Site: brandenburg
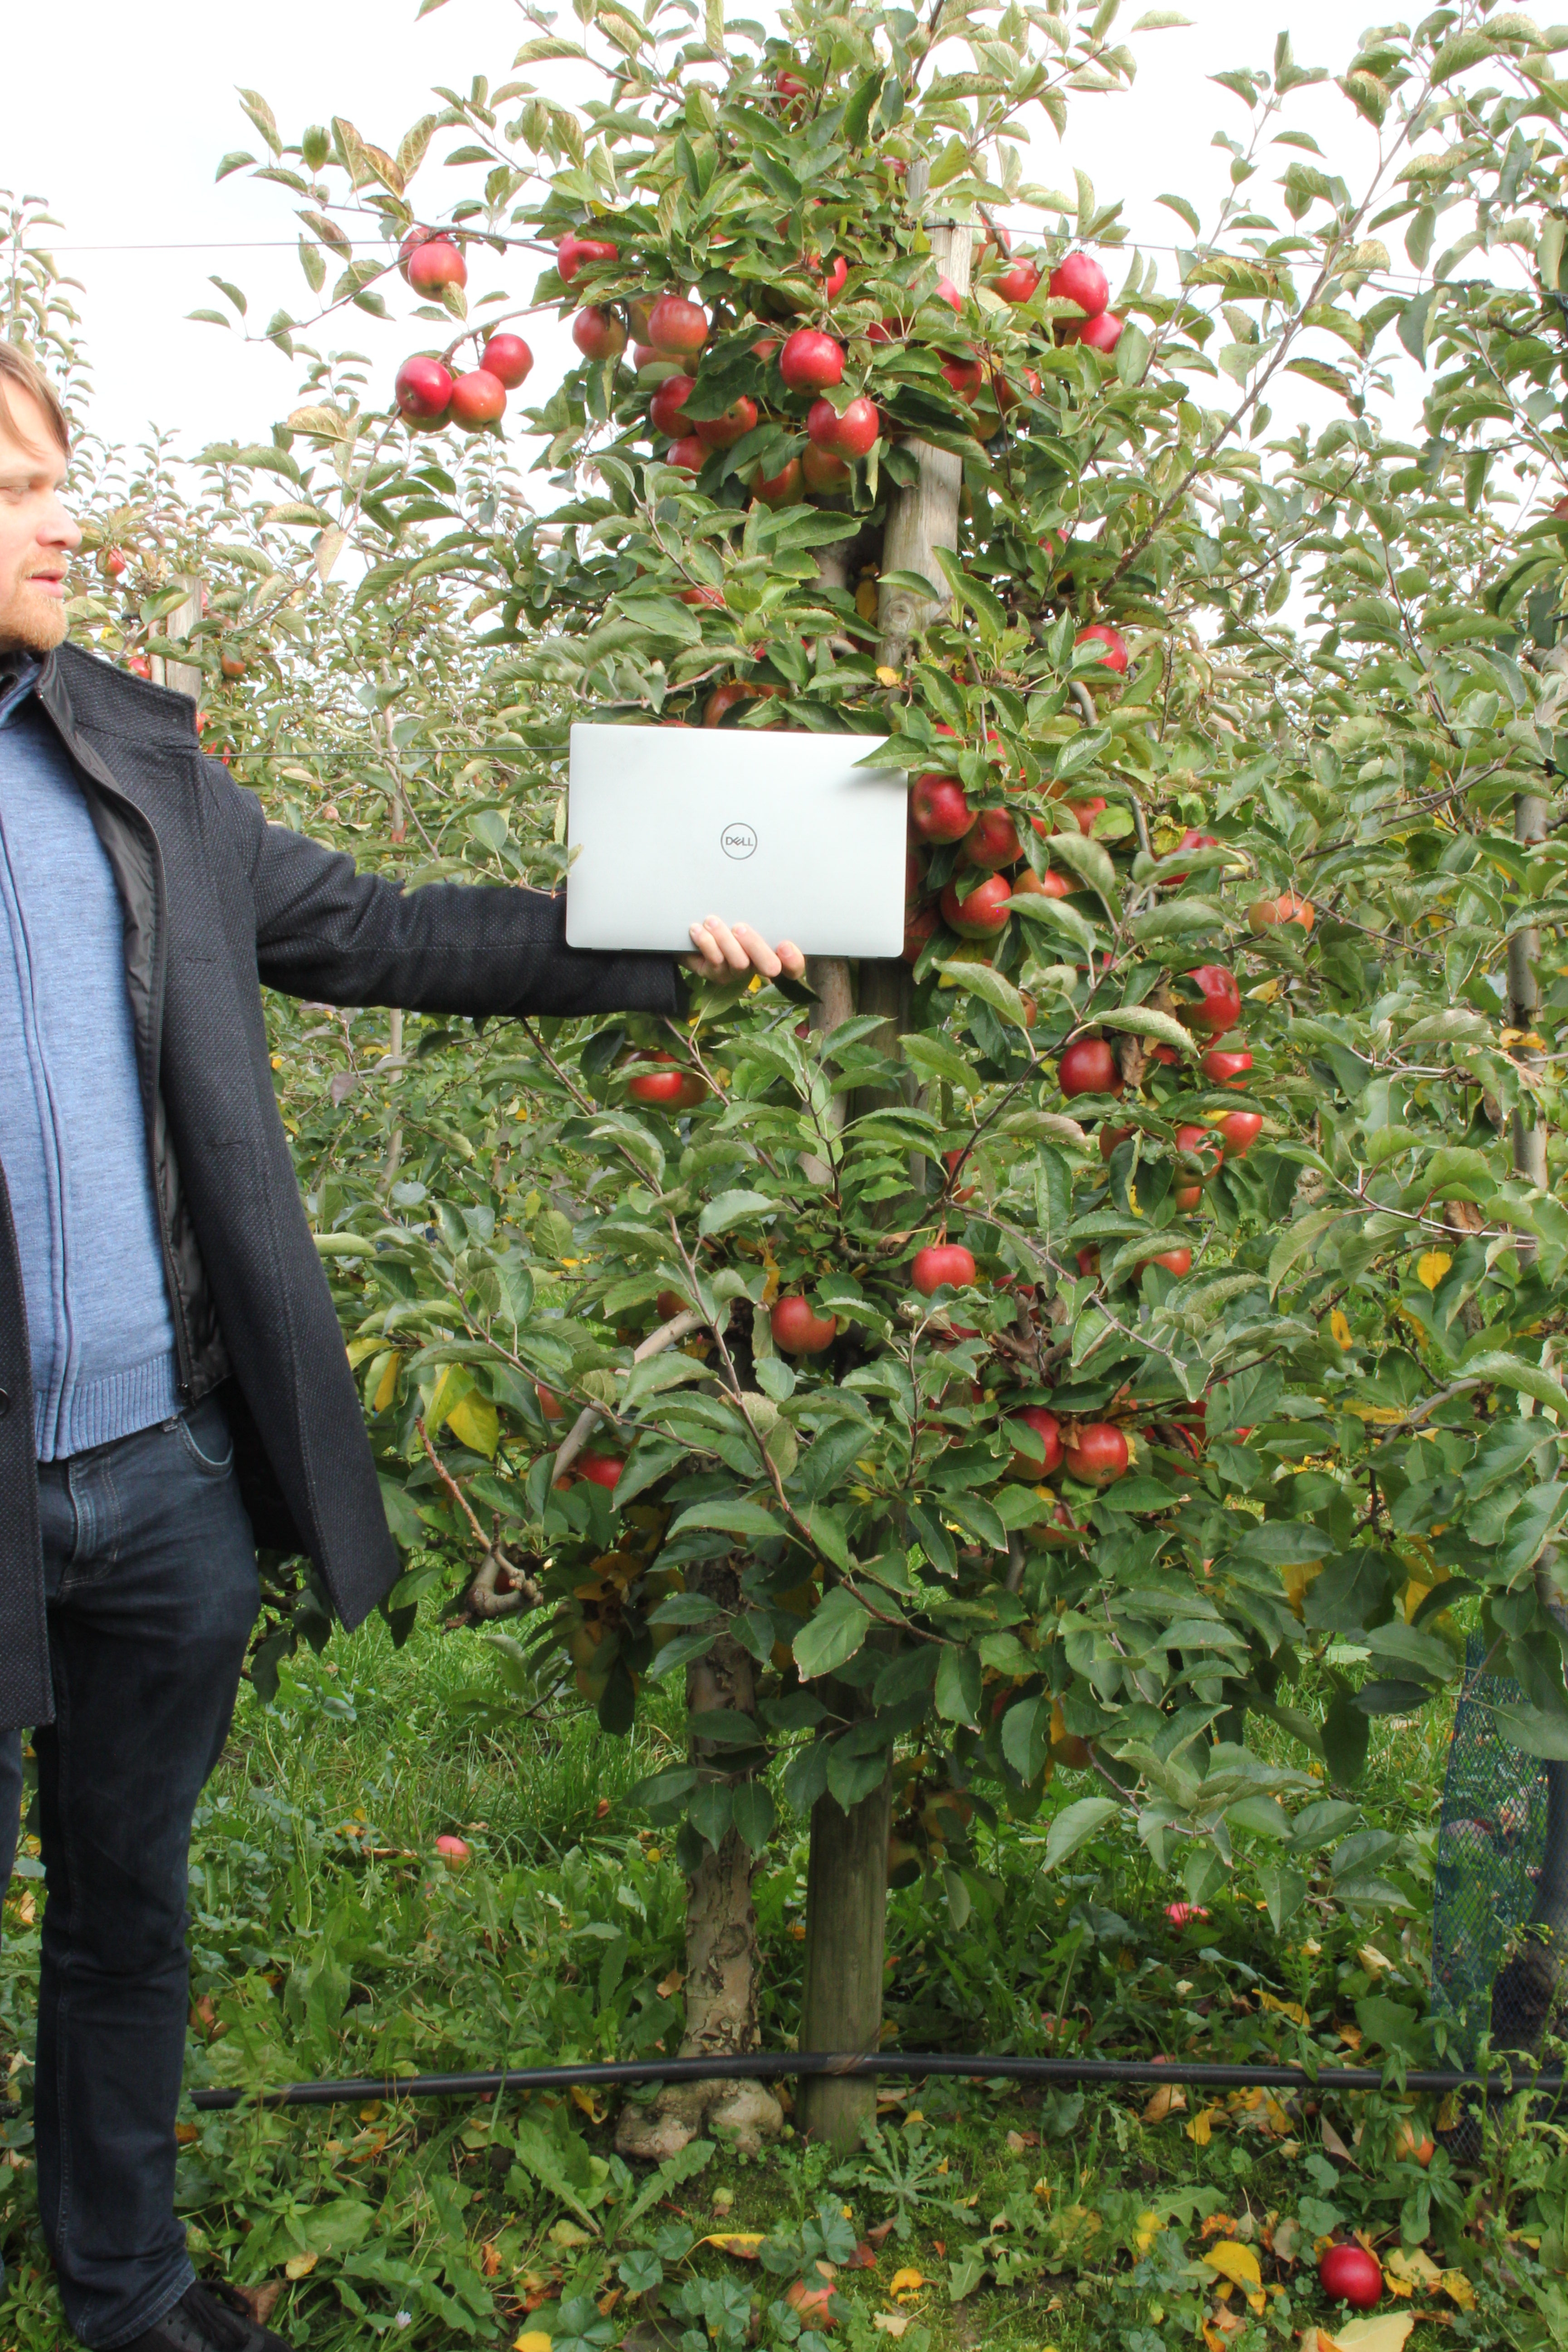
Growth stage (BBCH 91): Senescence, beginning of dormancy